Morning Sun (film)

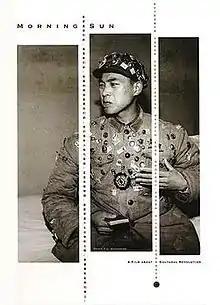
DVD cover

Morning Sun is a 2003 documentary film by Carma Hinton about the Cultural Revolution in China.